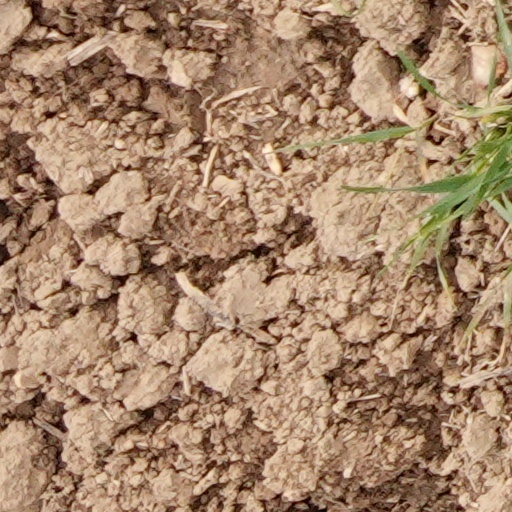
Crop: wheat